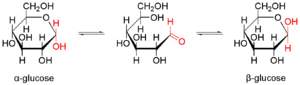
Un pyranose est un terme désignant les oses dont la structure chimique est composée d'un hétérocycle à 6 atomes : 5 de carbone et un d'oxygène.
La mutarotation est l'évolution du pouvoir rotatoire accompagnant une équation chimique appelée épimérisation. Dans la chimie des sucres, ce terme désigne l'épimérisation du carbone hémiacétal. Par exemple, dans le cas du glucose, la mise en solution d'α-D-glucose, en présence d'un catalyseur approprié conduit à un mélange de 35 % d'α-D-glucose et 65 % de β-D-glucose. Cette proportion à l'équilibre est dépendante du solvant.